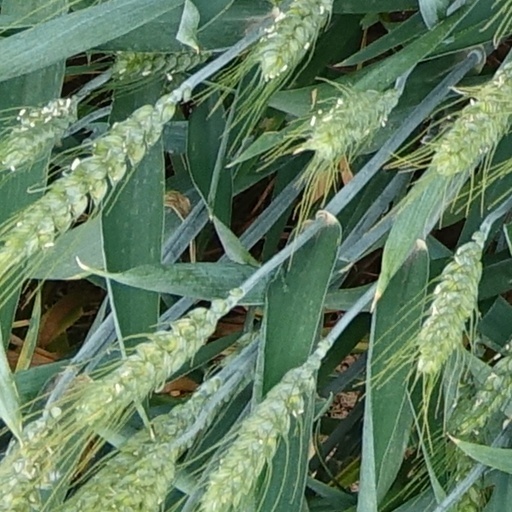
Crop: wheat